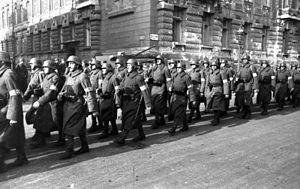
1944 est une année bissextile commençant un samedi.
Le Gouvernement d'unité nationale est le régime politique en place dans le Royaume de Hongrie, durant la brève période où le Parti des Croix fléchées de Ferenc Szálasi, mis au pouvoir par l'Allemagne nazie, dirige le pays. Le régime dure de la mi-octobre 1944 à avril 1945.